Tadeusz Jaczewski

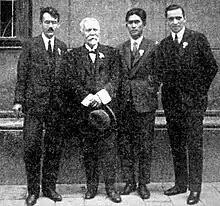
At the International Zoological Congress in Budapest, 1927. Left to right are Tadeusz Jaczewski, Géza Horváth, Teiso Esaki and Wolfgang Stichel.

Tadeusz Antoni Franciszek Jaczewski (1 February 1899, Saint Petersburg – 25 February 1974) was a Polish entomologist who specialised in Hemiptera.